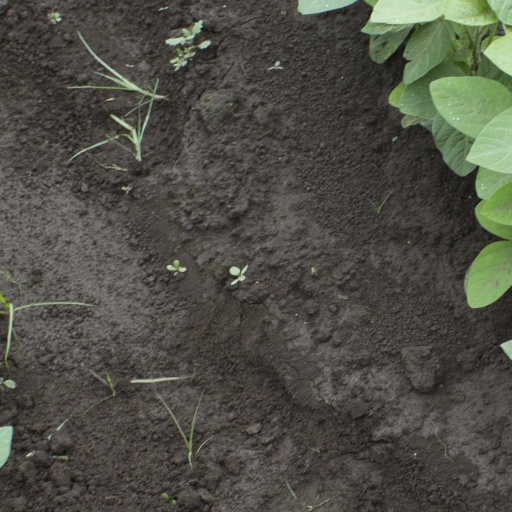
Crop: soybean